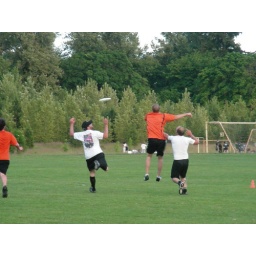
The guy in the black hat caught it for the win. Damn it Jim!